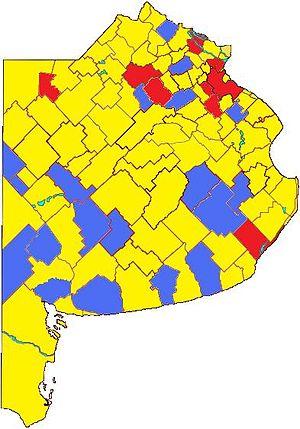
Les élections générales de 2009 en Argentine ont eu lieu le 28 juin 2009. Organisées de façon anticipée par le gouvernement péroniste de Cristina Fernández de Kirchner, qui voulait éviter une défaite importante en raison de l'impopularité des mesures prises à la suite de la crise économique liée aux subprimes, elles concernaient la moitié des sièges de la Chambre des députés et un tiers de ceux du Sénat.
L'Accord civique et social est une coalition électorale argentine de centre-gauche, formée de l'Union civique radicale, de la Coalition civique d'Elisa Carrió et du Parti socialiste, qui s'est présentée aux élections générales de juin 2009, arrivant deuxième, juste derrière la coalition au pouvoir, le Front pour la victoire.
Le Front pour la victoire est une coalition politique argentine de centre gauche, fondée en 2003 pour soutenir la candidature victorieuse à la présidentielle de 2003 du péroniste Néstor Kirchner. À la présidentielle de 2007, le FPV a soutenu la candidature de son épouse, Cristina Fernández de Kirchner, présidente du pays jusqu'en décembre 2015. Le noyau du FPV est constitué par le Parti justicialiste.
Unión - Pro est une coalition électorale argentine de centre droit, conservatrice et libérale, fondée en 2007, et composée du Parti fédéral, de l'Union du centre démocratique, de Recréer pour la croissance de l'ex-ministre Ricardo López Murphy, de Propuesta Republicana, d'Unión Celeste y Blanco de l'homme d'affaires Francisco De Narváez, du Parti populaire chrétien bonaerense et du Parti Nouveau Buenos Aires. Propuesta Republicana, qui détient un bloc parlementaire de onze députés, est son noyau central; l'Unión - Pro ne forme pas de groupe parlementaire en tant que telle.